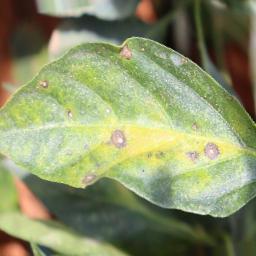
Label: cercospora